Salvador Mendoza Jr.

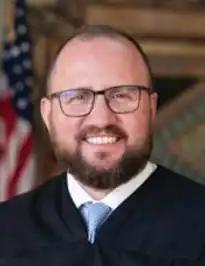
Mendoza in 2023

Salvador Mendoza Jr. (born November 30, 1971) is an American lawyer serving as United States circuit judge of the United States Court of Appeals for the Ninth Circuit. He previously served as a United States district judge of the United States District Court for the Eastern District of Washington from 2014 to 2022 and as a Washington state court judge from 2002 to 2014.